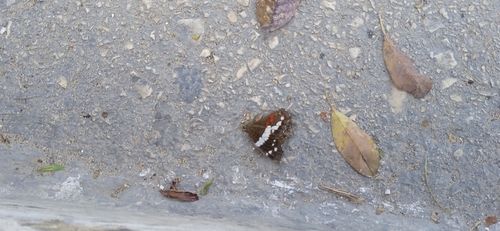
Scientific name: Anartia fatima
Common name: Banded peacock
Family: Nymphalidae
Order: Lepidoptera
Pollinator type: Primary pollinator
Habitat: Open areas and gardens
Geographic range: South America
Conservation status: Least Concern